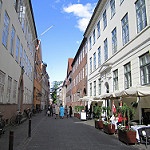
Scene: Outdoor